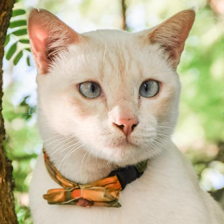
Label: animals